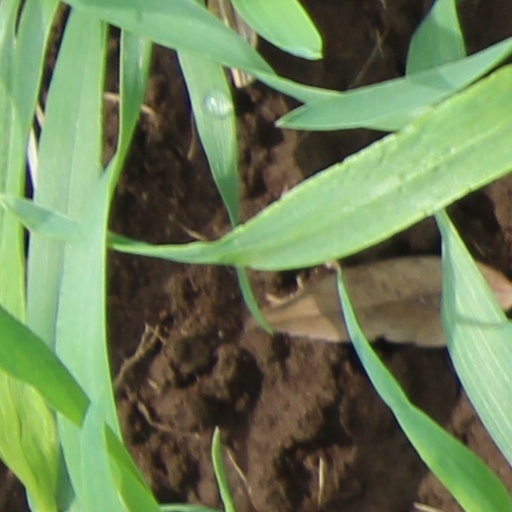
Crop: wheat